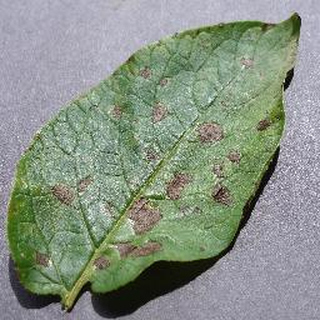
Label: potato_early_blight